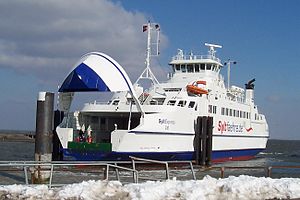
Sildfærgen
SyltExpress i Havneby på Rømø
Rømø-Sild færgen, Sildfærgen eller Syltfaehre er et nordtysk færgeselskab som besejler den ni sømil lange rute mellem Havneby på Rømø og List på Sild. Færgen på ruten er dobbeltenderfærgen SyltExpress fra 2005. Den har plads til ca. 80 personbiler og 599 passagerer. Færgen blev bygget i 2005 på Fiskerstrand Verft i Norge. Overfarten varer cirka 40 minutter. Selve ruten krydser Listerdyb. Sildfærgen er et datterselskab af Förde Reederei Seetouristik fra Flensborg, som også står for sejladsen mellem Aarhus og Kalundborg.